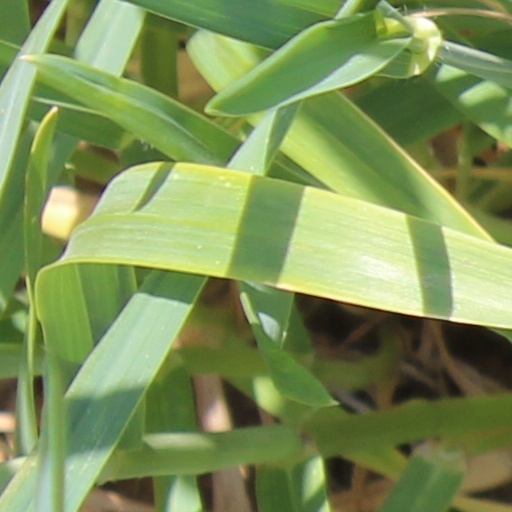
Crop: wheat